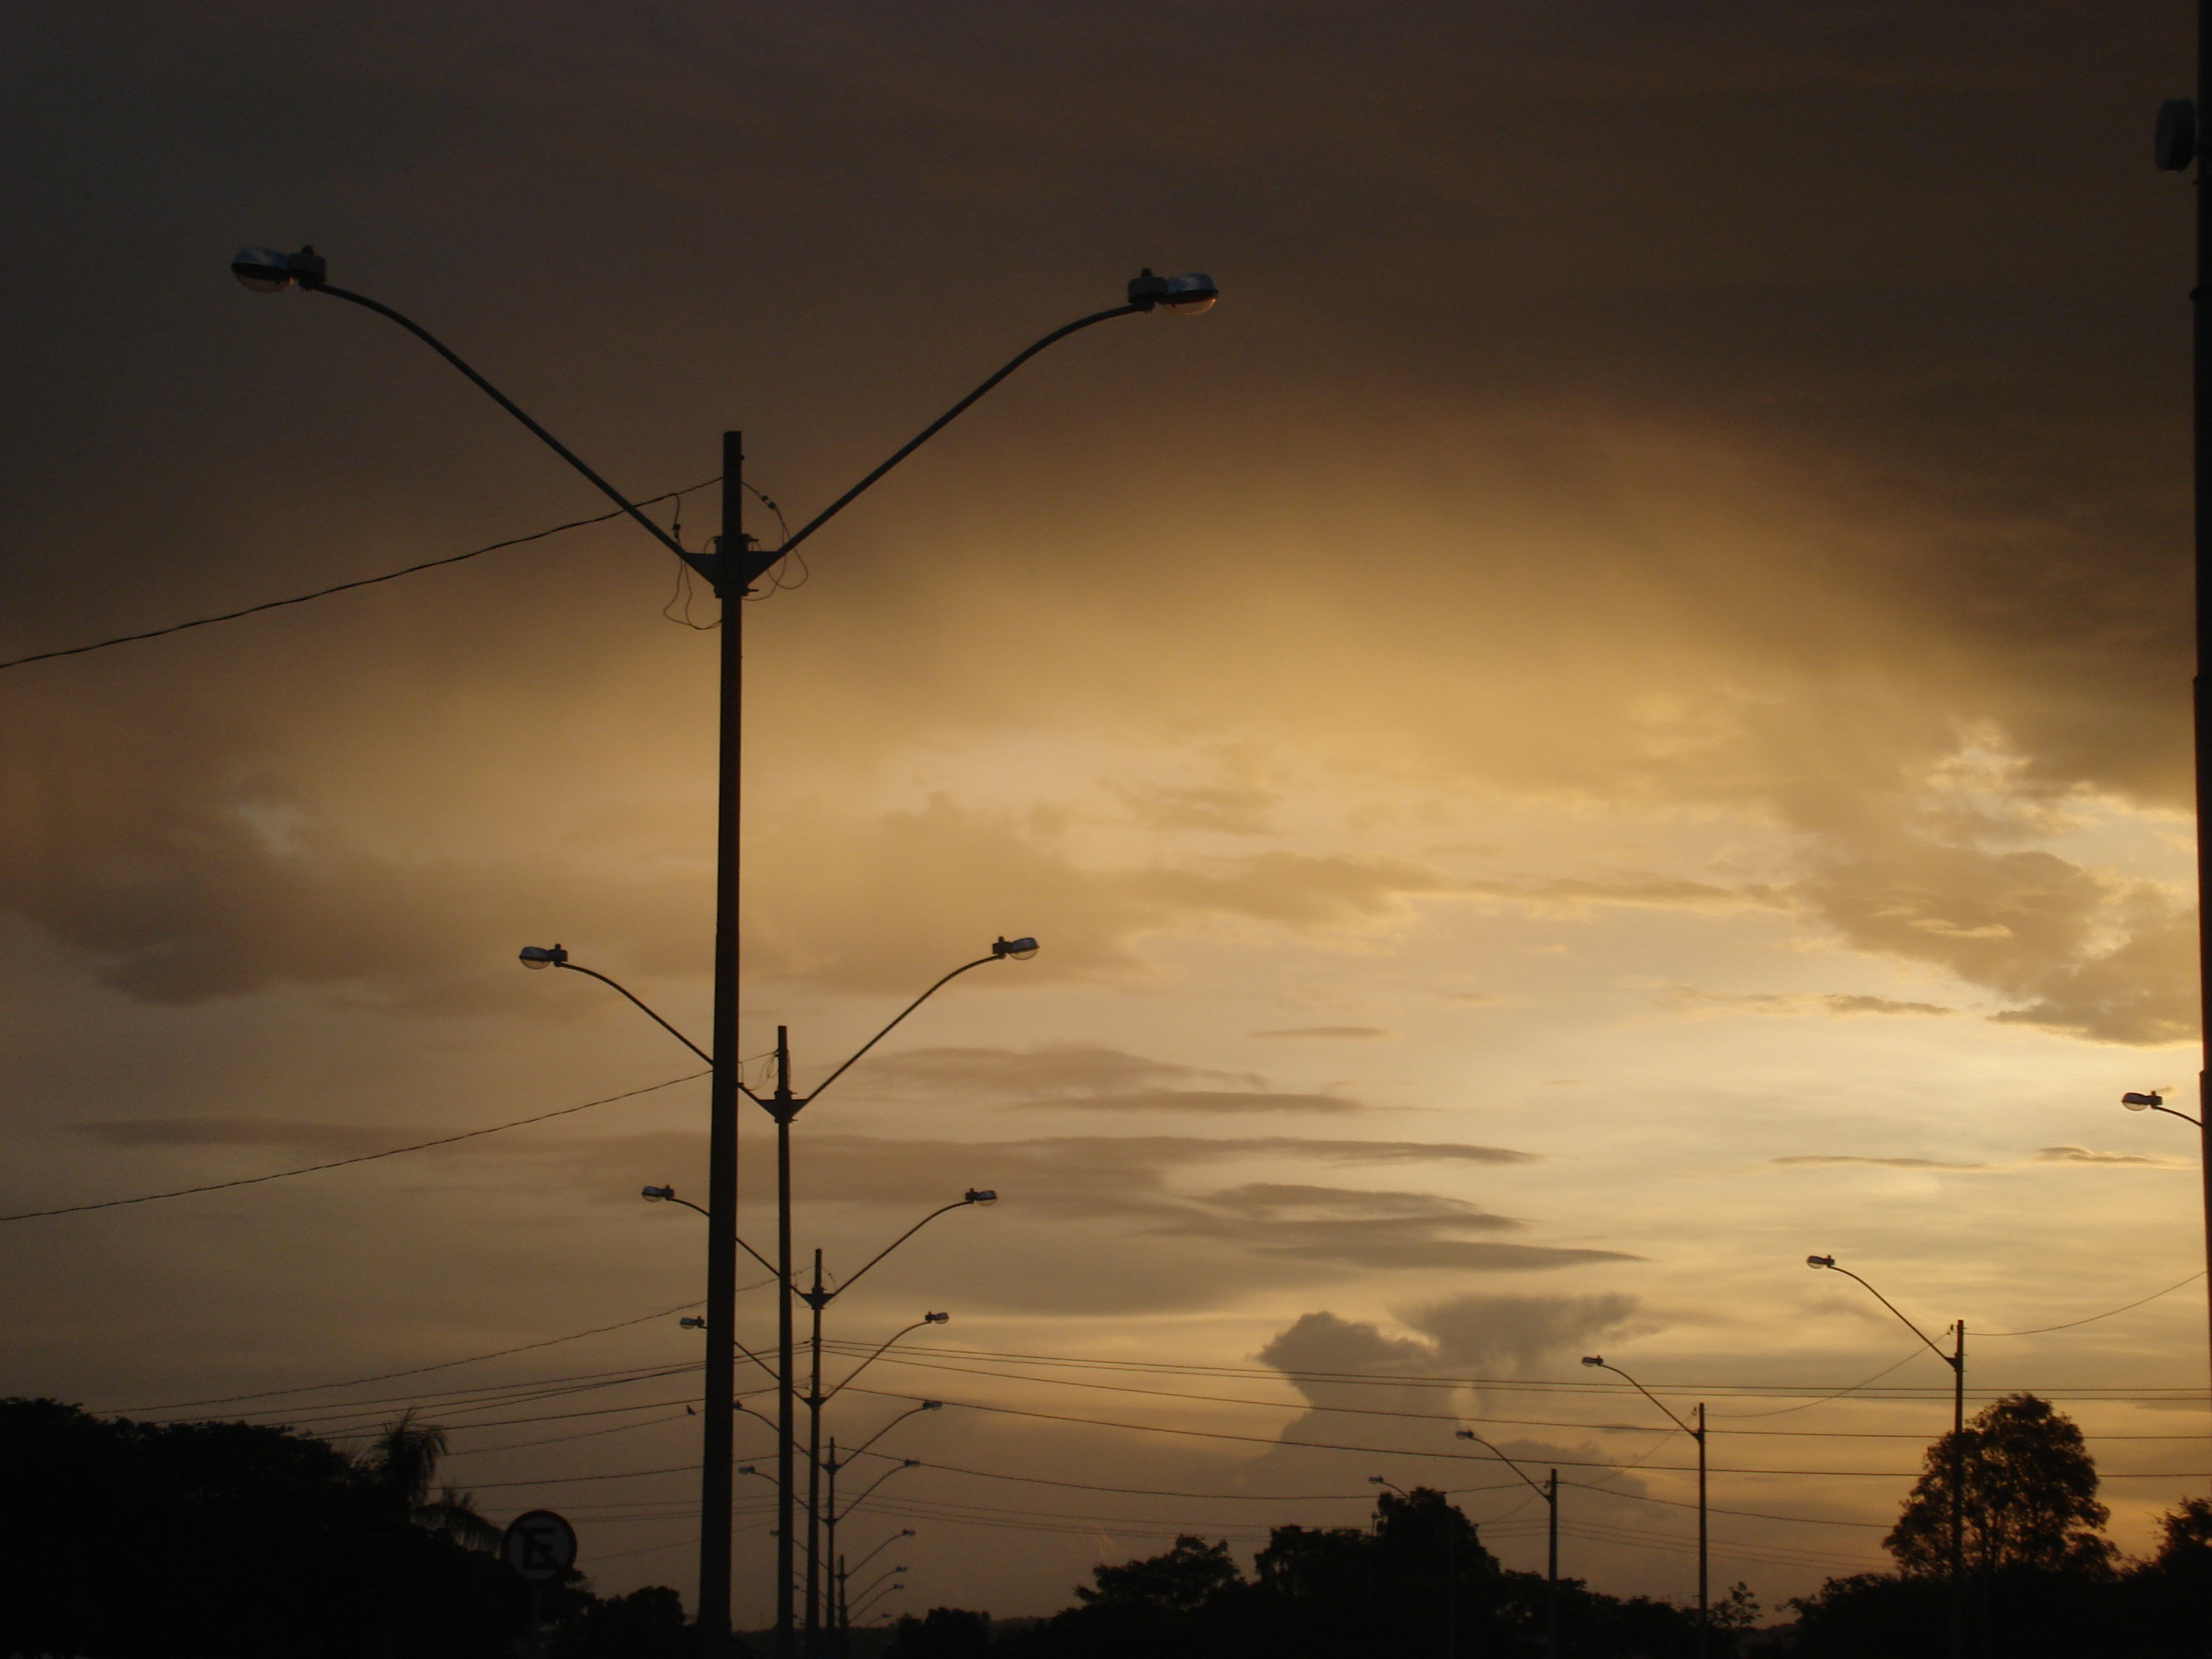
Fire: no
Smoke: no